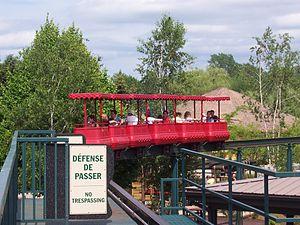
Le Zoo de Granby est un parc zoologique canadien situé au Québec, à Granby. Il s'agit d'un des plus importants parcs zoologiques du Québec et du Canada quant au nombre d'espèces présentées.